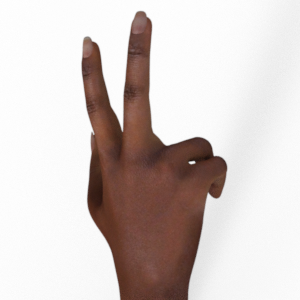
Label: scissors